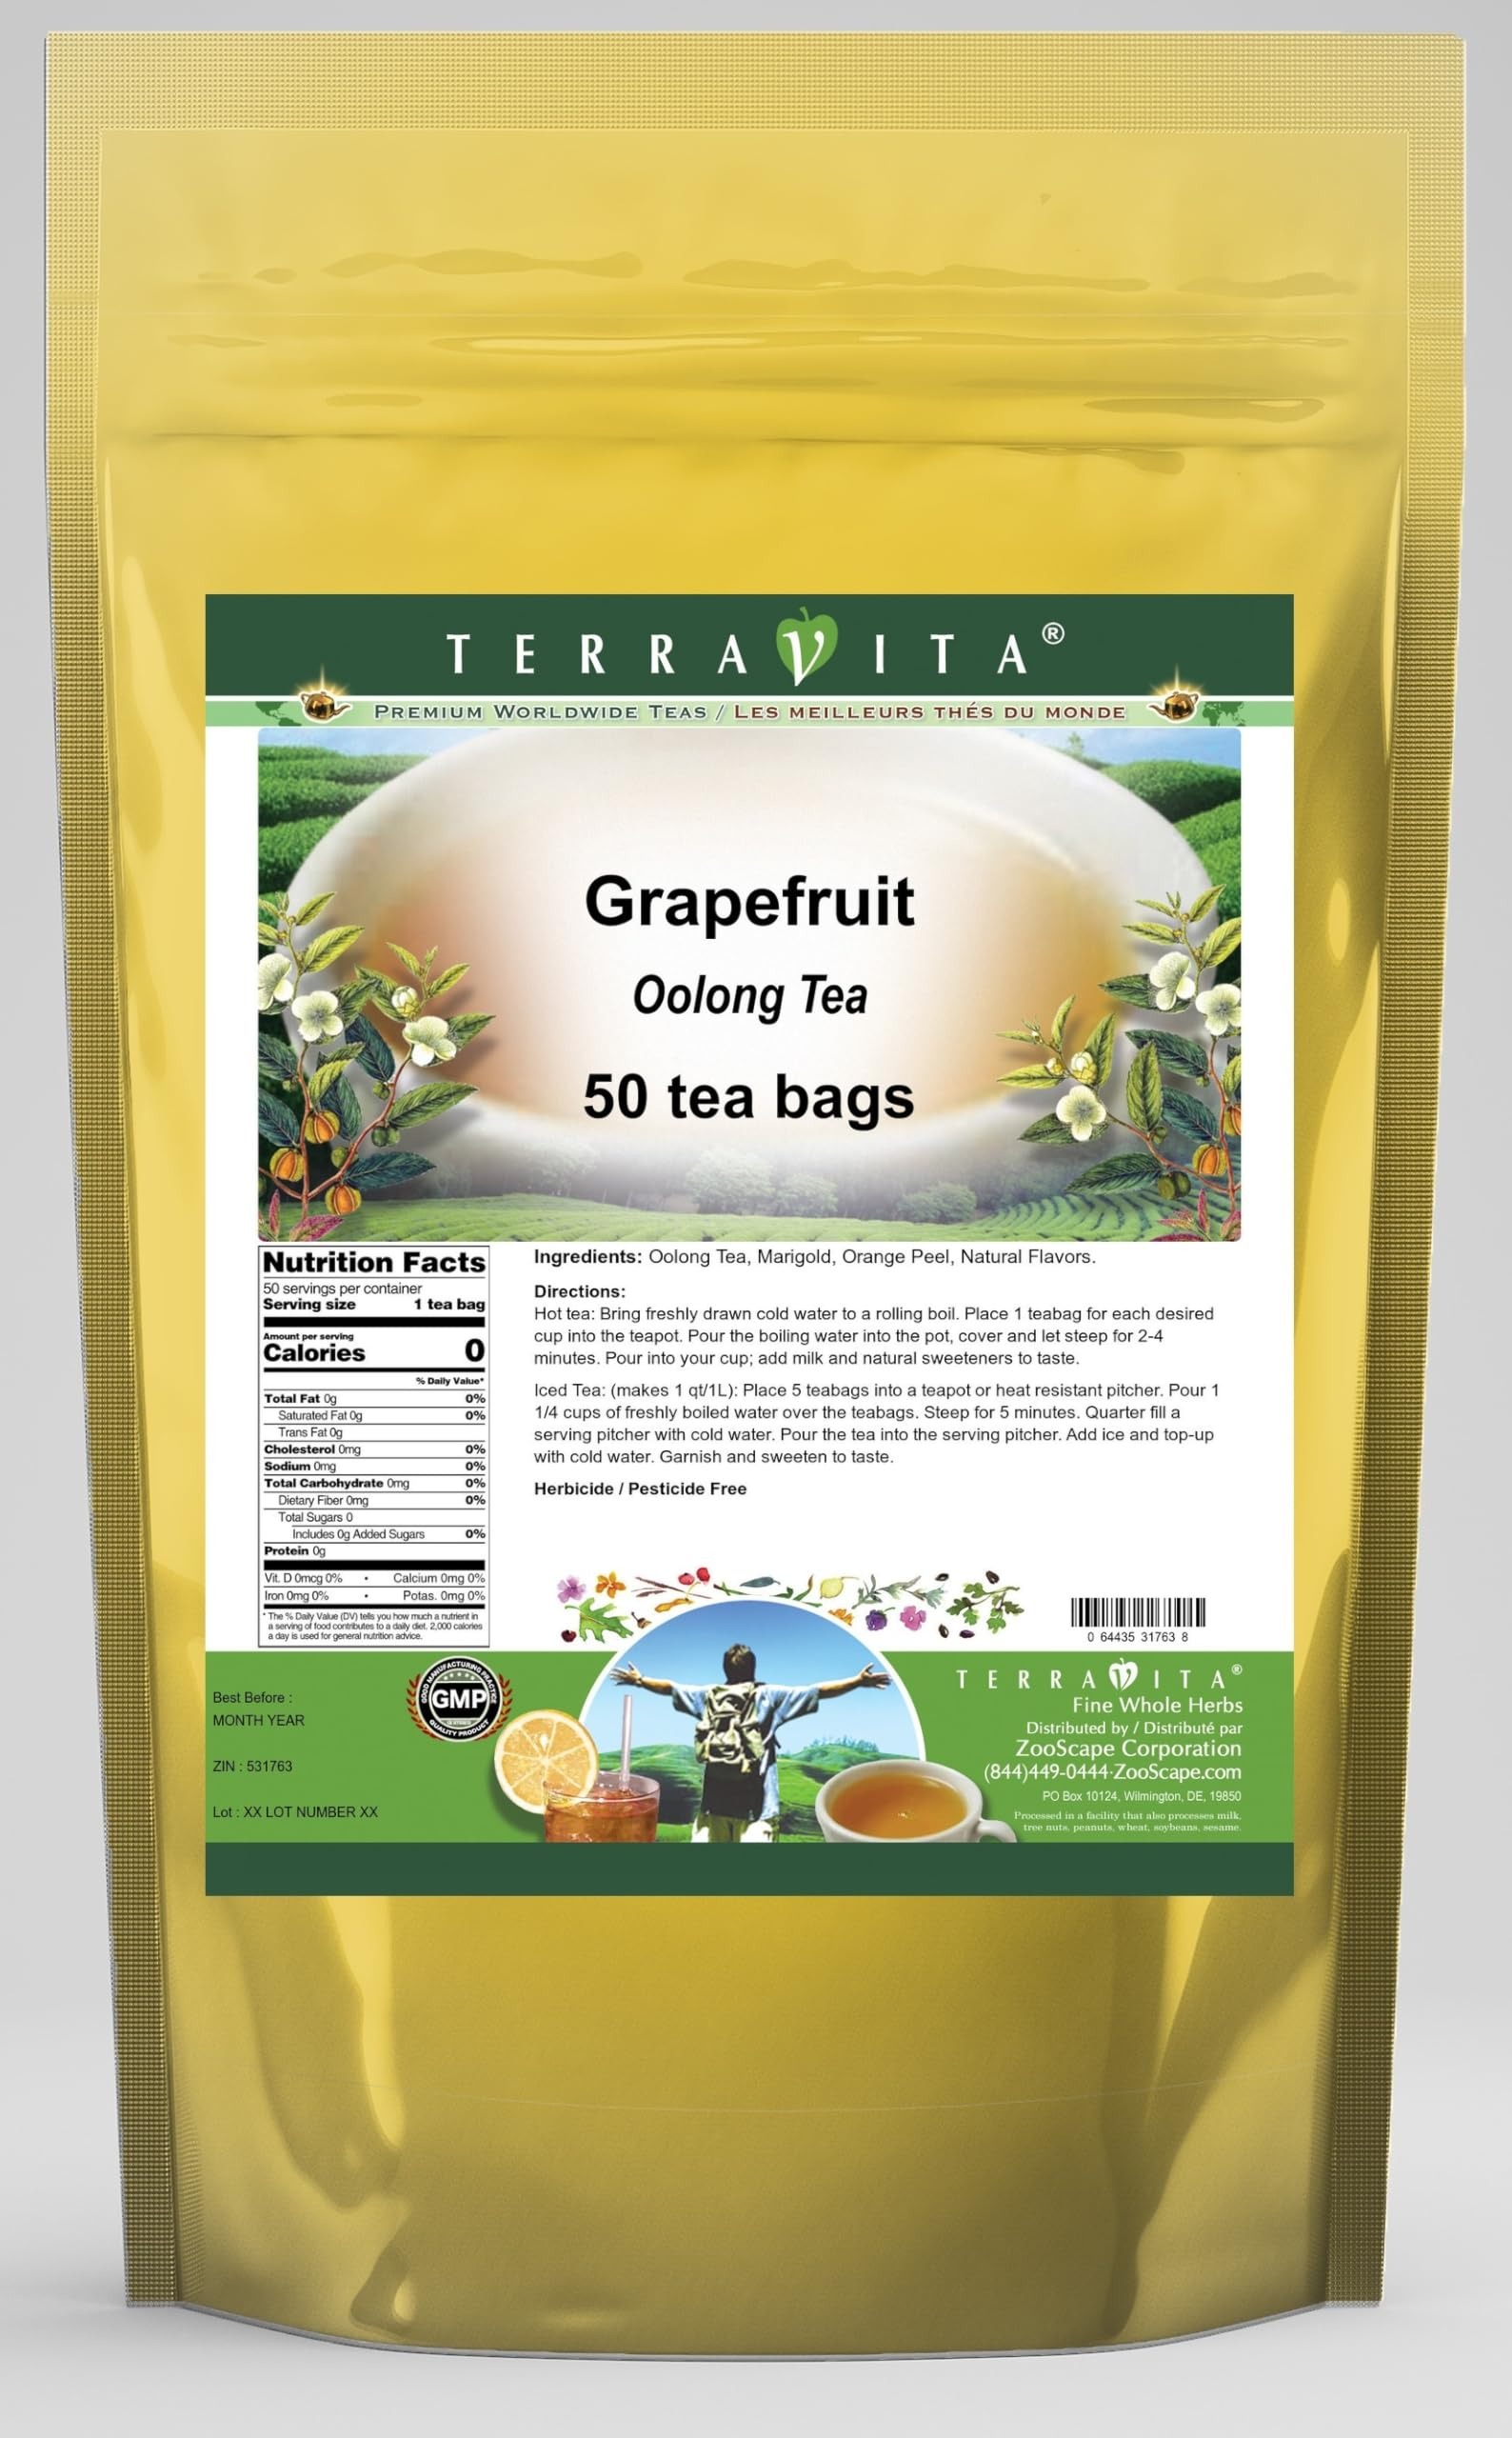
Item Name: Grapefruit Oolong Tea (50 tea bags, ZIN: 531763) - 2 Pack
Bullet Point 1: Our Grapefruit Oolong Tea is a luxurious flavored Oolong tea with Marigold and Orange Peel that you can enjoy hot or cold! The Grapefruit flavor and aroma is wonderful! - Ingredients: Oolong tea, Marigold, Orange Peel and Natural Grapefruit Flavor.
Bullet Point 2: No fillers.
Bullet Point 3: Manufacturer: TerraVita
Bullet Point 4: Size: 50 tea bags
Bullet Point 5: Oolong Tea Bags - Packed in a convenient upright pouch!
Product Description: Our Grapefruit Oolong Tea is a luxurious flavored Oolong tea with Marigold and Orange Peel that you can enjoy hot or cold! The Grapefruit flavor and aroma is wonderful! - Ingredients: Oolong tea, Marigold, Orange Peel and Natural Grapefruit Flavor. - Hot tea brewing method: Bring freshly drawn cold water to a rolling boil. Place 1 teabag for each desired cup into the teapot. Pour the boiling water into the pot, cover and let steep for 2-4 minutes. Pour into your cup; add milk and natural sweeteners to taste. - Iced tea brewing method: (to make 1 liter/quart): Place 5 teabags into a teapot or heat resistant pitcher. Pour 1 1/4 cups of freshly boiled water over the teabags. Steep for 5 minutes. Quarter fill a serving pitcher with cold water. Pour the tea into the serving pitcher. Add ice and top-up with cold water. Garnish and sweeten to taste. - TerraVita is an exclusive line of premium-quality, natural source products that use only the finest, purest and most potent ingredients found around the world. TerraVita is hallmarked by the highest possible standards of purity, potency, stability and freshness. All of our products are prepared with the highest elements of quality control, from raw materials through the entire manufacturing process, up to and including the moment that the bottles or bags are sealed for freshness and shipped out to you. Our highest possible standards are certified by independent laboratories and backed by our personal guarantee. - TerraVita exists to meet and ensure your family's health and wellness without the harmful effects of chemicals and health products. We strive to make all of our products affordable and reliable and are constantly searching the market to maintain our affordability and to look for new ways to serve you and the ones you lov
Value: 100.0
Unit: Count

Price: 38.54